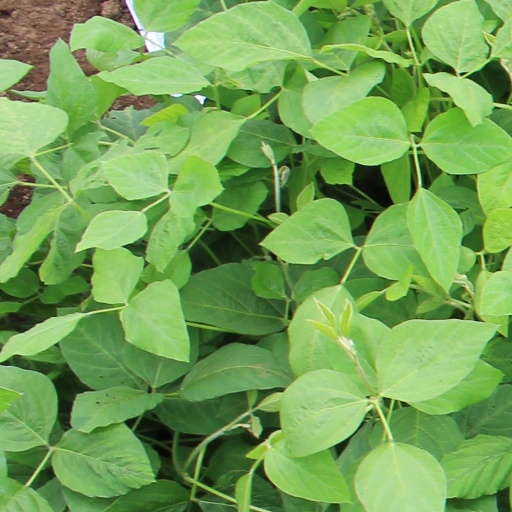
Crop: soybean